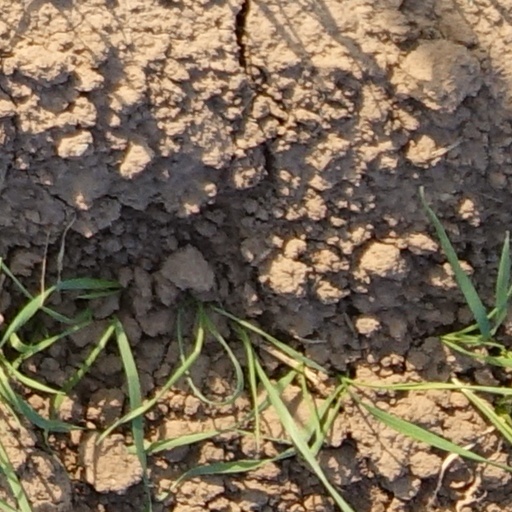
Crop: wheat